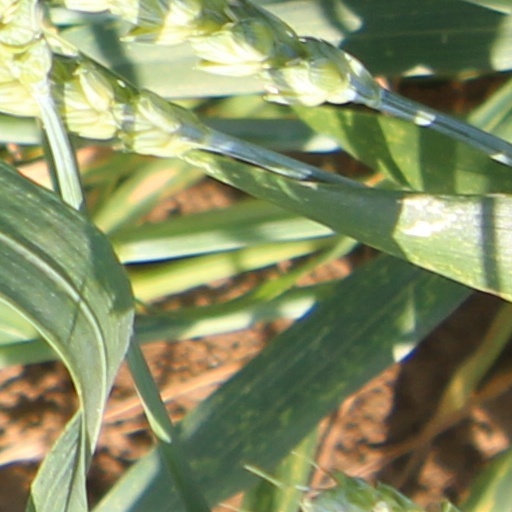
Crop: wheat